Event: Nepal Earthquake
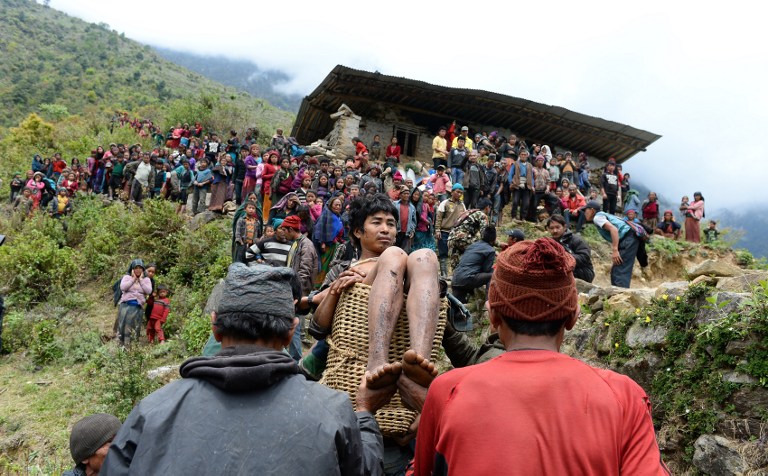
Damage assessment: no_damage